Athanasios Rhousopoulos

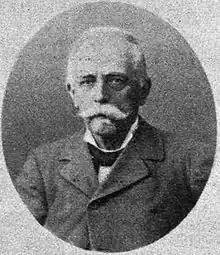

Athanasios Sergiou Rhousopoulos (1823 – ) was a Greek archaeologist, antiquities dealer and university professor. He has been described as "the most important Greek collector and dealer between the 1860s and 1890s", and as "a key figure in the early days of archaeology in Greece."